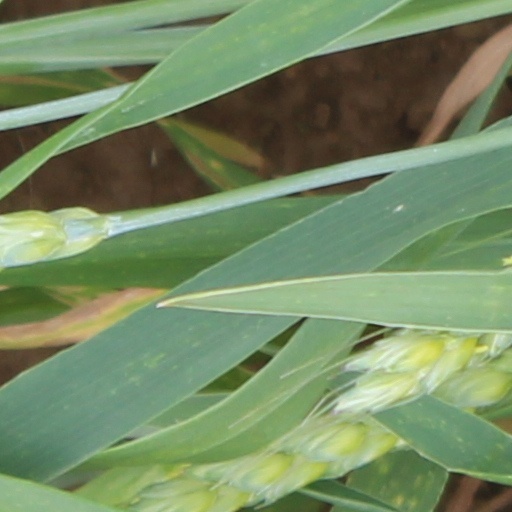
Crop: wheat